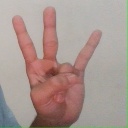
अक्षर: क्ष